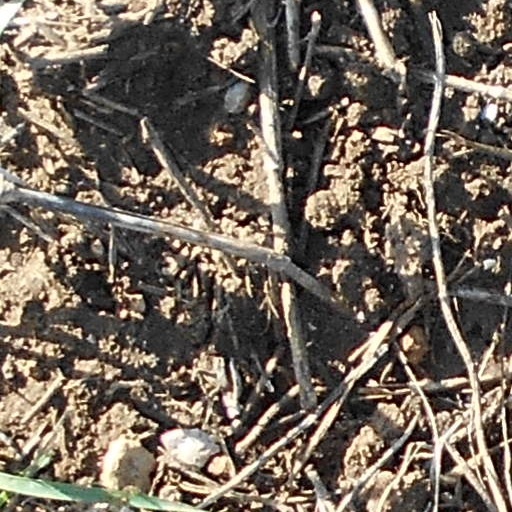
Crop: wheat